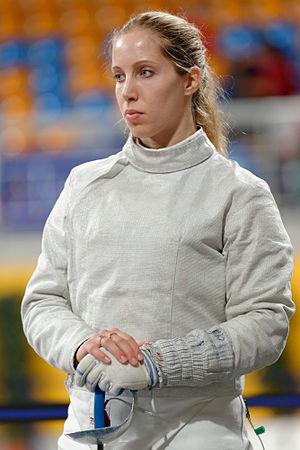
L'Américaine Mariel Zagunis à l'épreuve par équipes de la Coupe du monde de sabre féminin d'Orléans 2014-2015.